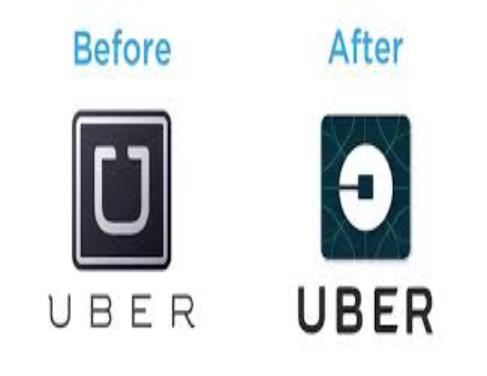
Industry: Others